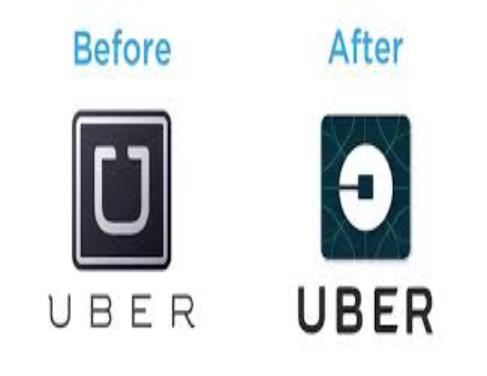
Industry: Others